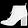
Label: Ankle boot